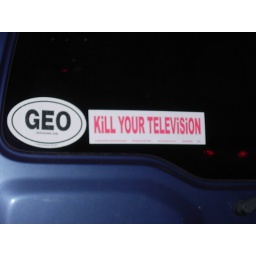
This is a bumper sticker I saw on the window of a car in the parking area of Shoutfest in Jackson, TN.